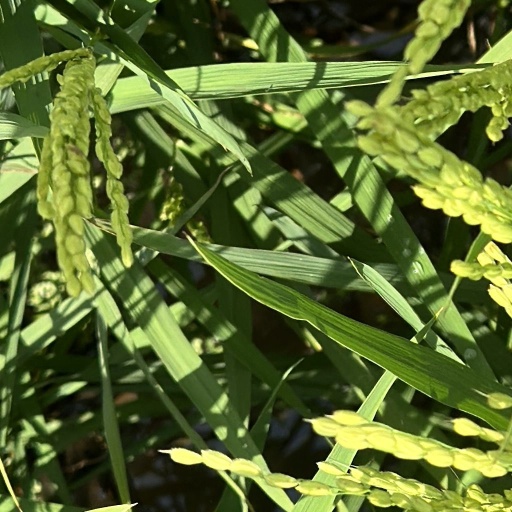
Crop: rice